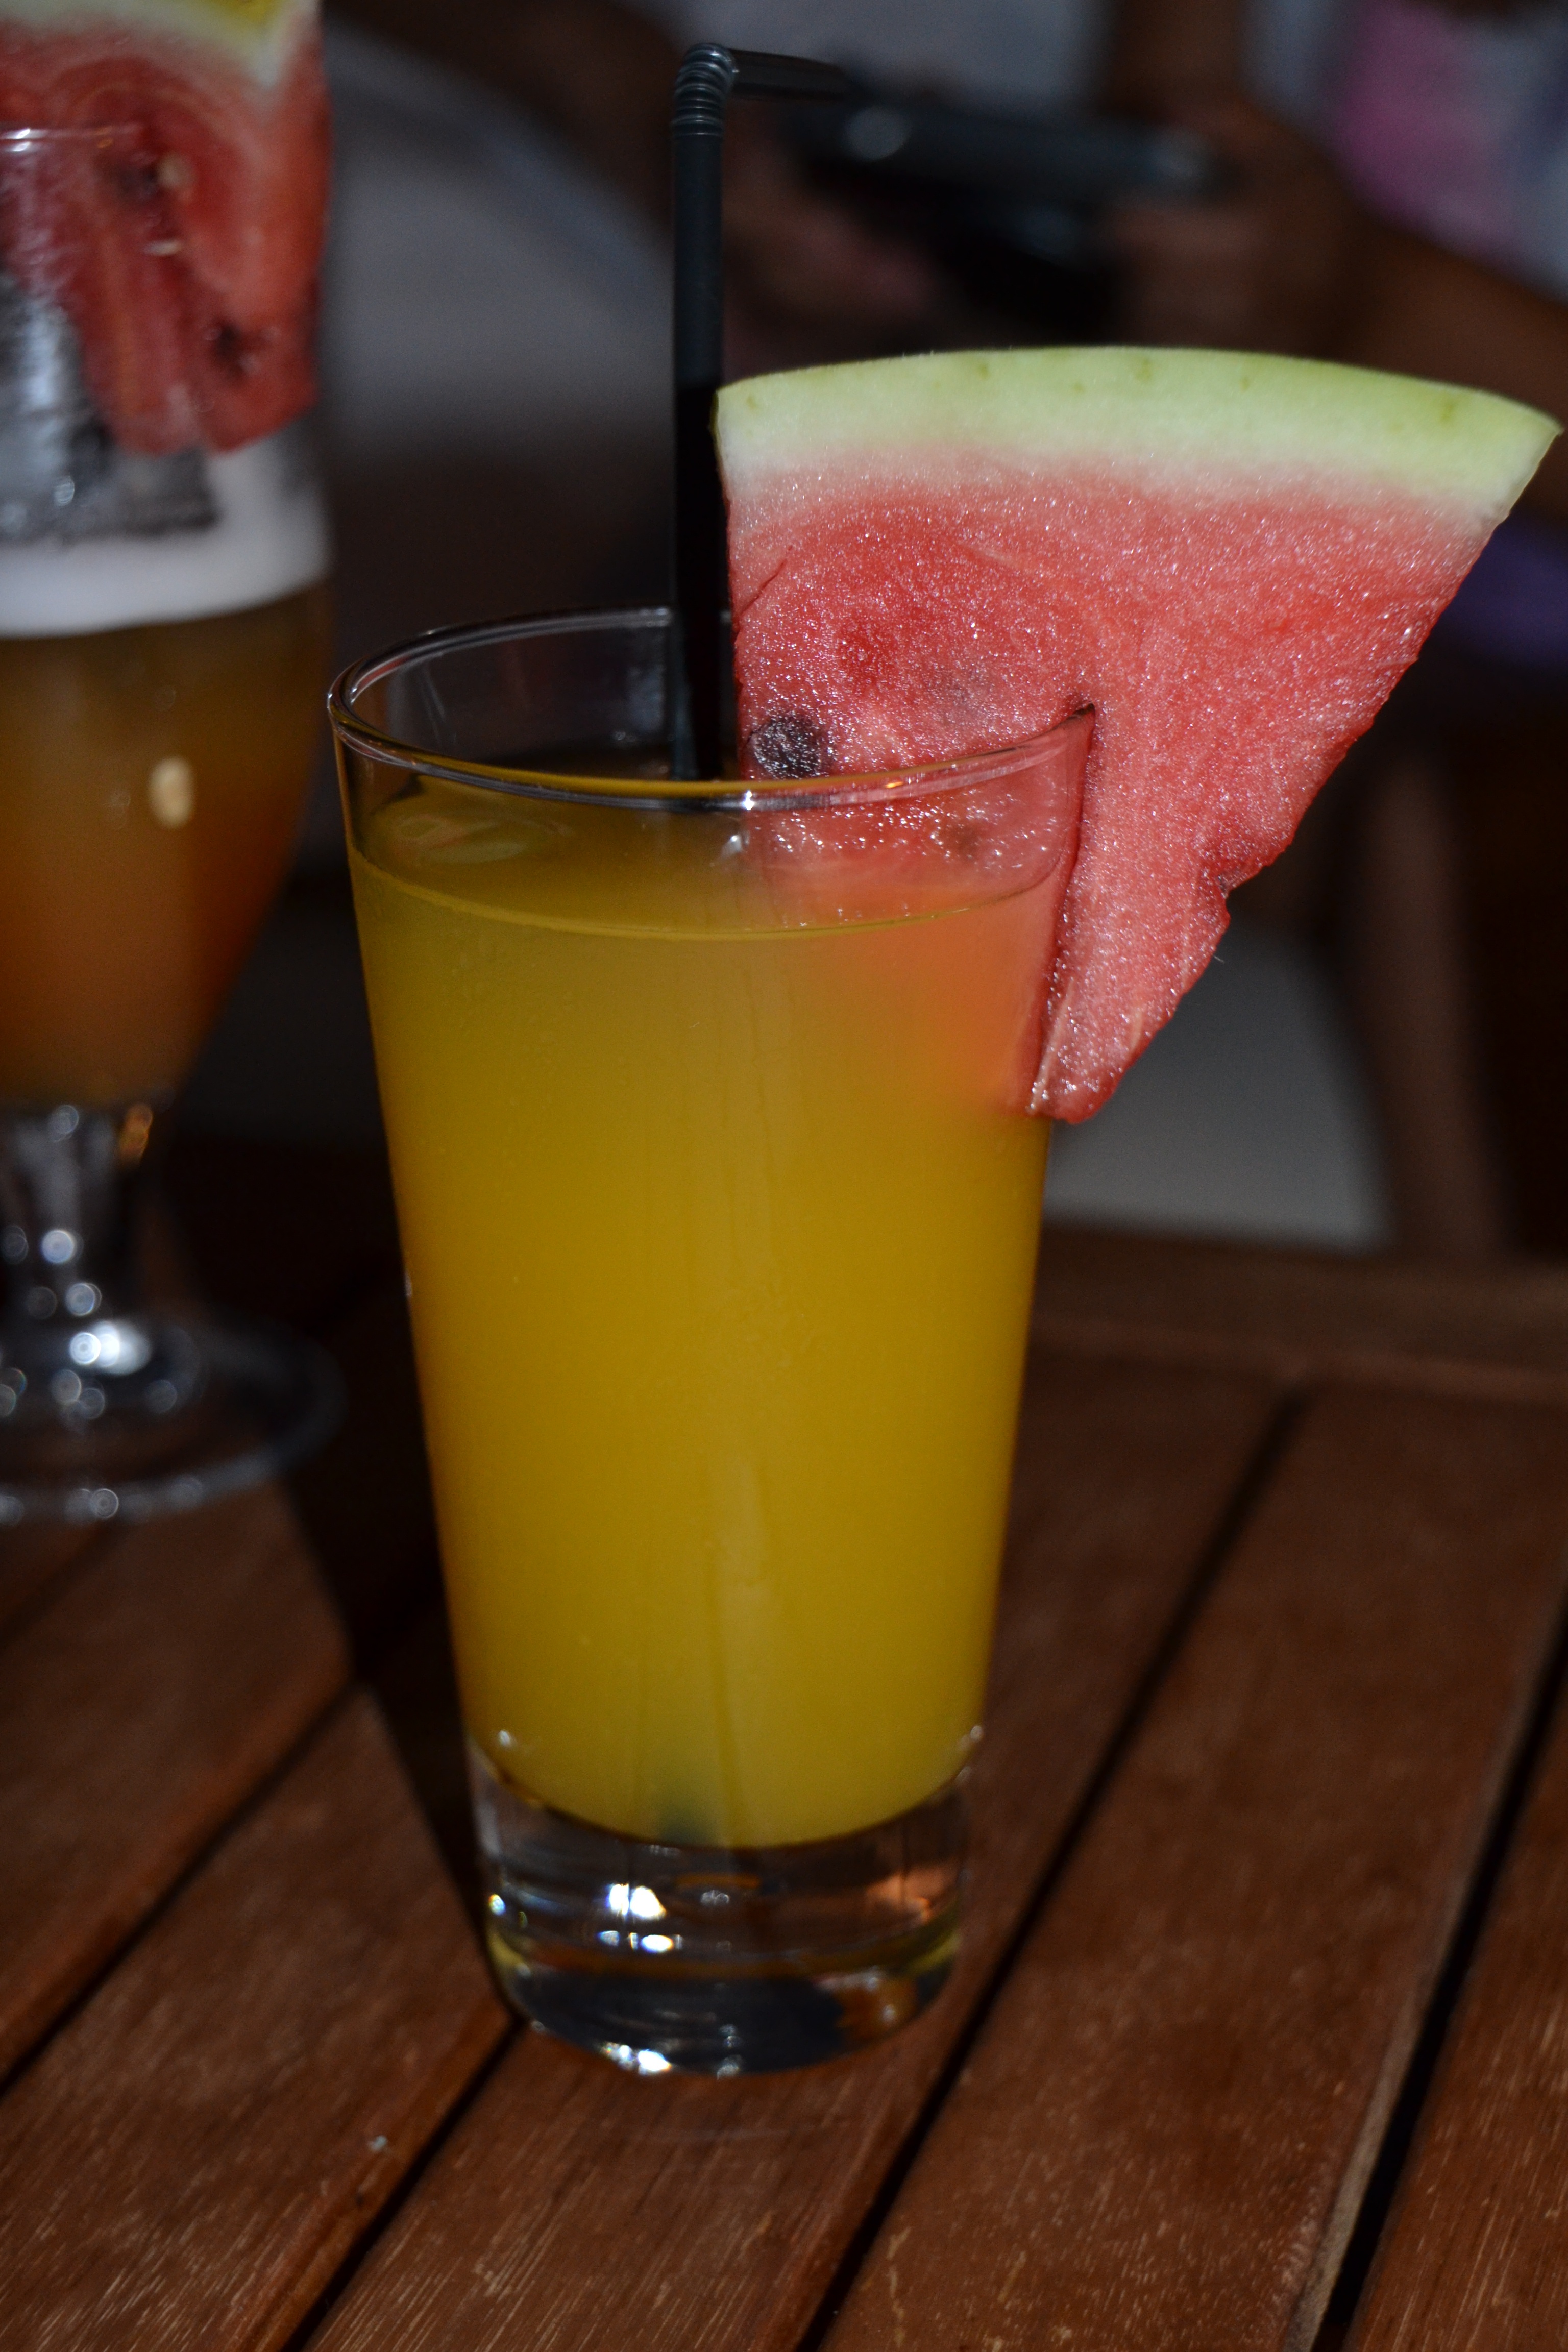
fruit, evening, orange, food, produce, drink, cocktail, juice, liqueur, flowering plant, alcoholic beverage, singapore sling, non alcoholic beverage, mai tai